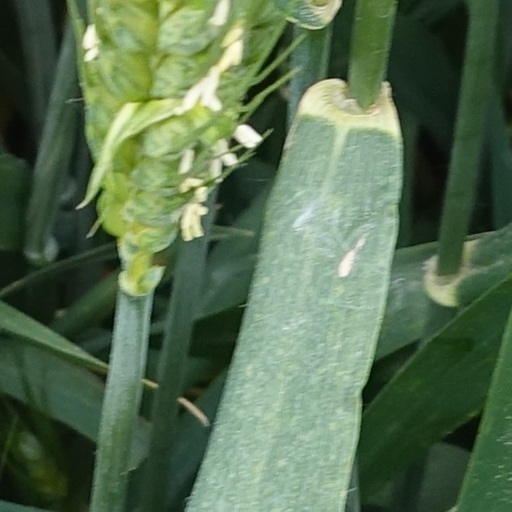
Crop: wheat